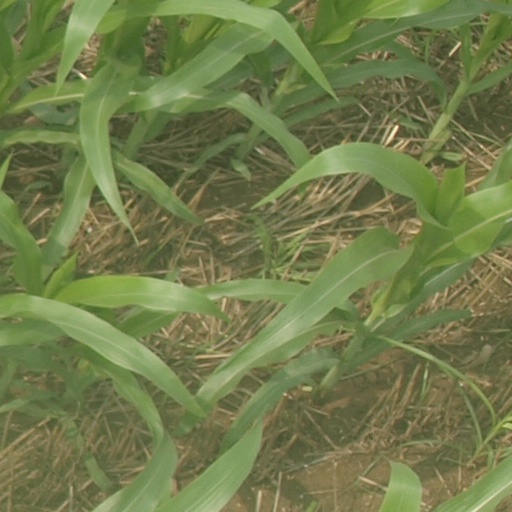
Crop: maize; corn